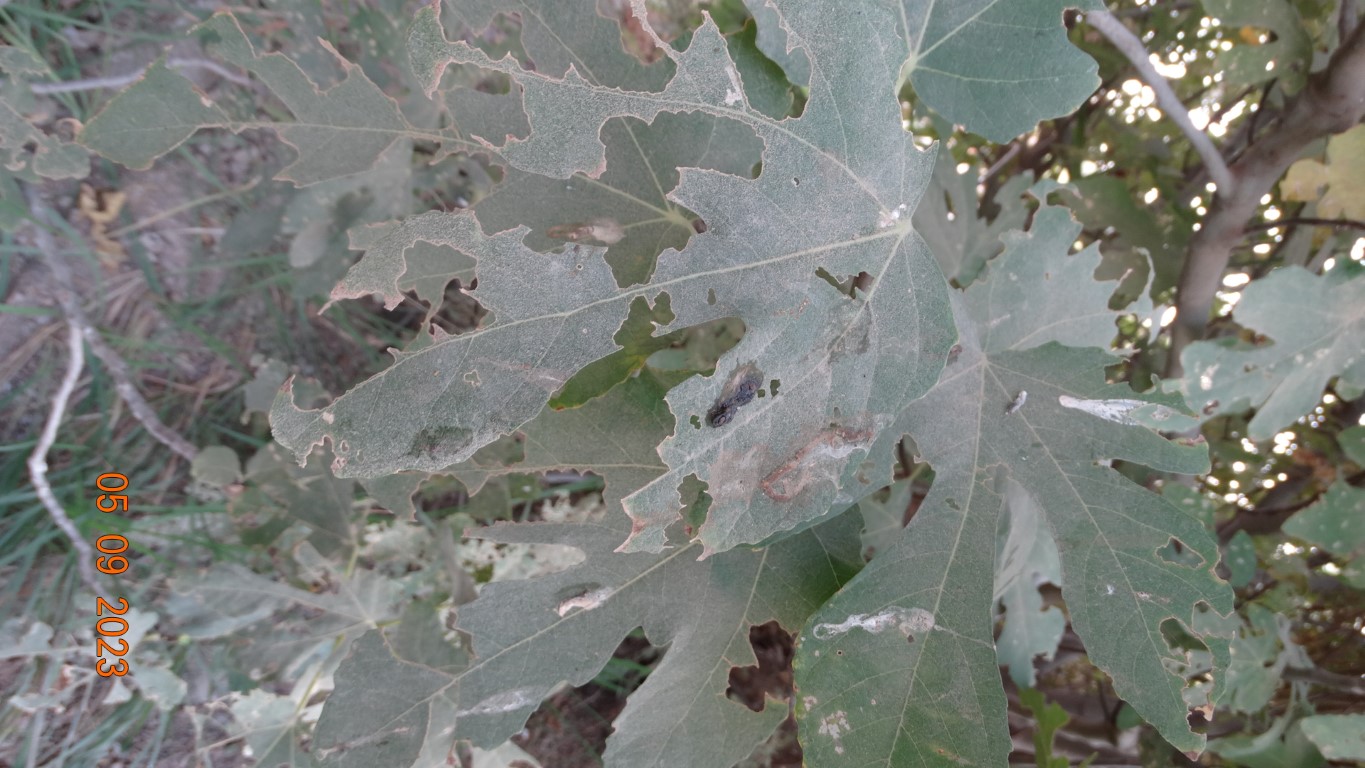
Label: infected